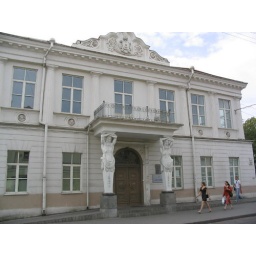
Old building in Vilnius with large male caryatids supporting the porch.